Manchester Band of Pomo Indians of the Manchester Rancheria

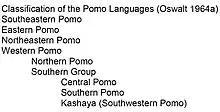
Branching

Since they are part of larger Pomo people, their cultural practices are similar to that of the larger band they are part of. Each Bokeya kin-group had a men's assembly house where "ghost ceremonies" were performed. These ceremonies were associated with their "secret society" and the intent was social integration. Professions such as hunting, fishing, and healing were considered prestigious. Shamans were responsible for driving away individual sickness, and sickness of the community as a whole. They were self-sufficient from the resources from the ocean, rivers, and the forests. They strongly followed a protocol of utilizing the resources, and were sensitive to external people using their resources. They did not completely oppose the idea of sharing resources, but they were strict about following a proper protocol. They had a proper system of exchange and trade. When they had superabundance, feasts were organized among the trade allies. They heavily believed in the "dreamers" and their dreams that decided religion and ceremonies. The ceremonies were conducted in the dance house. The dream songs were used to suck illness out of the individuals and the society.